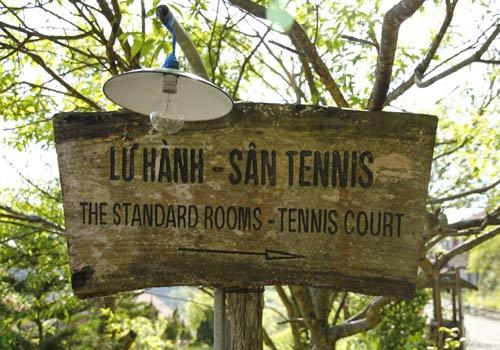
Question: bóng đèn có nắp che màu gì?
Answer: màu trắng